The Great Storm (Home and Away)

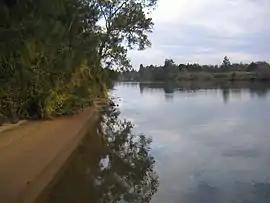
Romeo and Alf's attempts to rescue those on board a capsized boat were filmed at Cattai National Park ("pictured")

"The Great Storm" is one of "Home and Away"'s most expensive storylines to date. The episodes were filmed on a budget which was double the amount in costs that are needed to produce a "usual block" of episodes. Extra money was spent on additional days of shooting, wind and rain machines, FX and Computer-generated imagery. Filming took place for eleven days, five were spent on location while the rest were studio based. The shoot lasted three days extra than the typical number of days required to film. In the filming of the episodic block green screen and special effects were used. "Home and Away" previously had not used a combination of both, but Welsh said they needed to because it "brings the reality of the storm into our studio sets". While filming scenes on location shoots they were used to "intensify the overall feel of the storm". The cast also played out stunts and filmed in excess water.